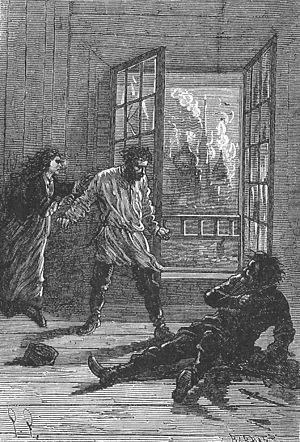
""Michel Strogoff. Le courier du tzar"", Jules Férat. &#32
Les thèmes dans les ouvrages de Jules Verne sont nombreux. On peut citer le voyage, l'utopie, la science et le progrès comme thèmes majeurs. Le thème du voyage est traité sous forme de littérature géographique. Verne y développe les explorations d'endroits inconnus. Les univers utopiques et dystopiques tiennent aussi une place importante dans l'œuvre vernienne. On y rencontre de nombreuses cités idéales. La science et le progrès sont une constante dans les écrits verniens. De la fusée au sous-marin, les protagonistes emploient très souvent des engins technologiques voire futuristes.